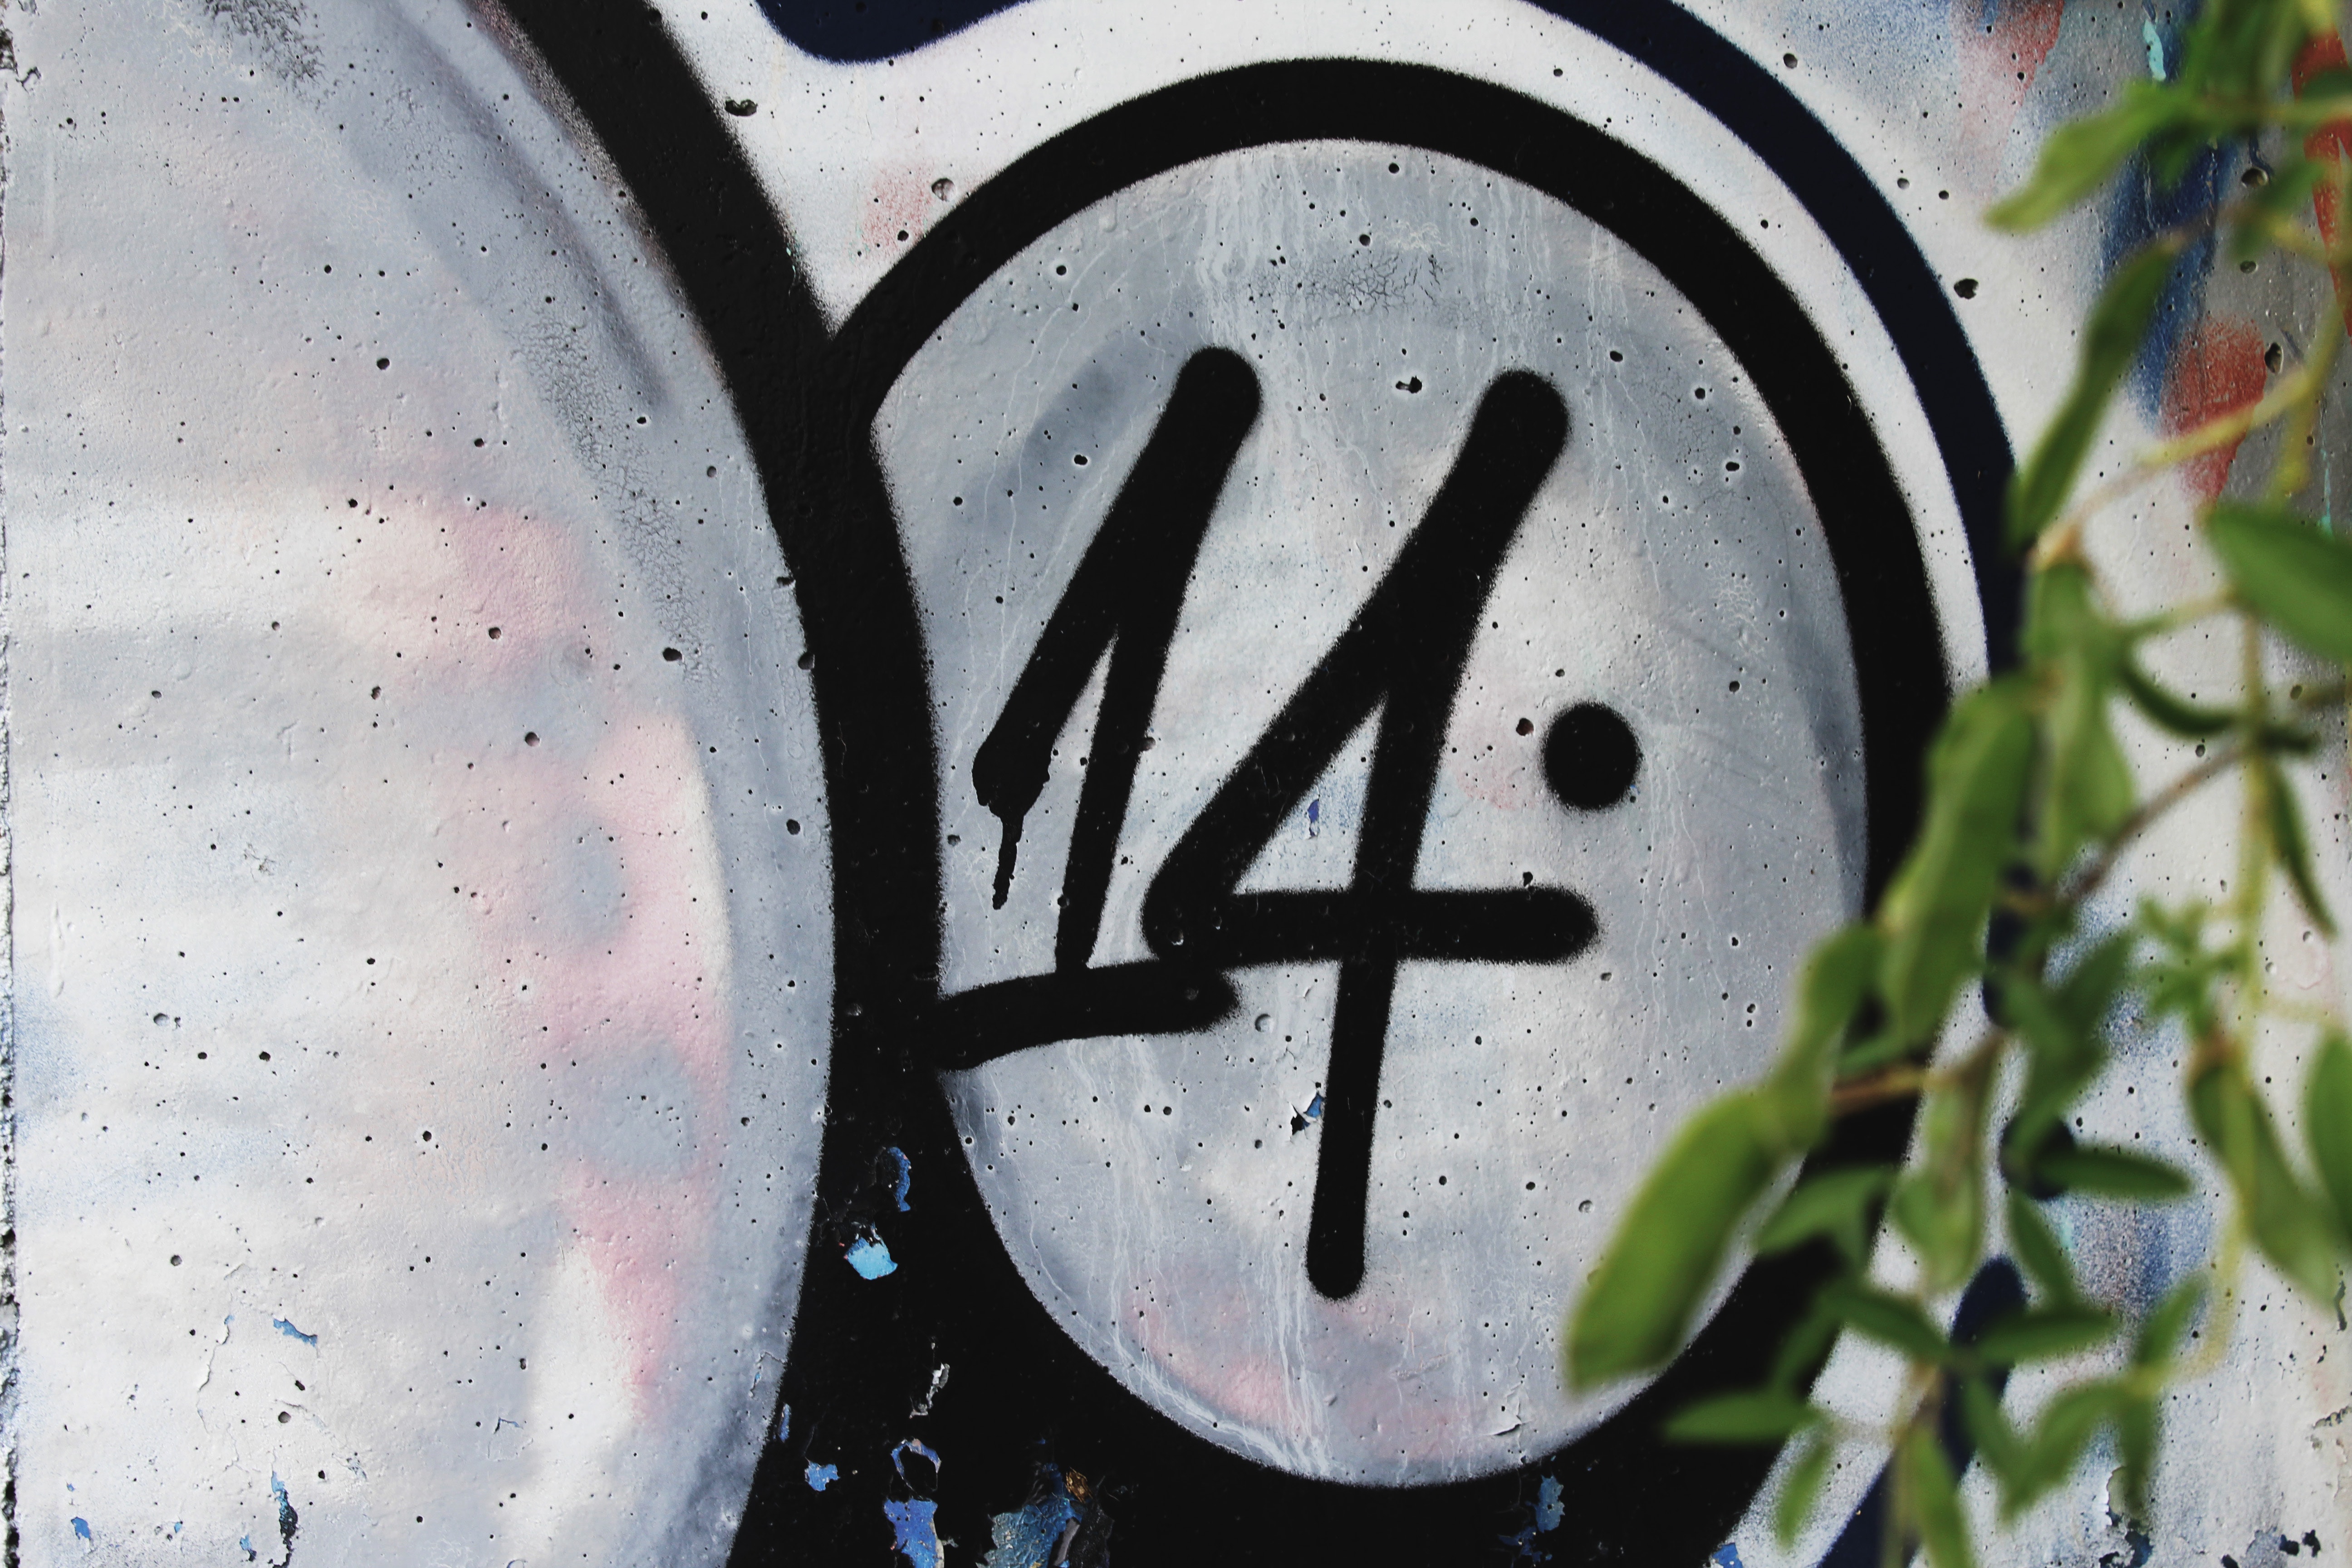
street art, art, graffiti, wall, font, visual arts, number, graphics, circle